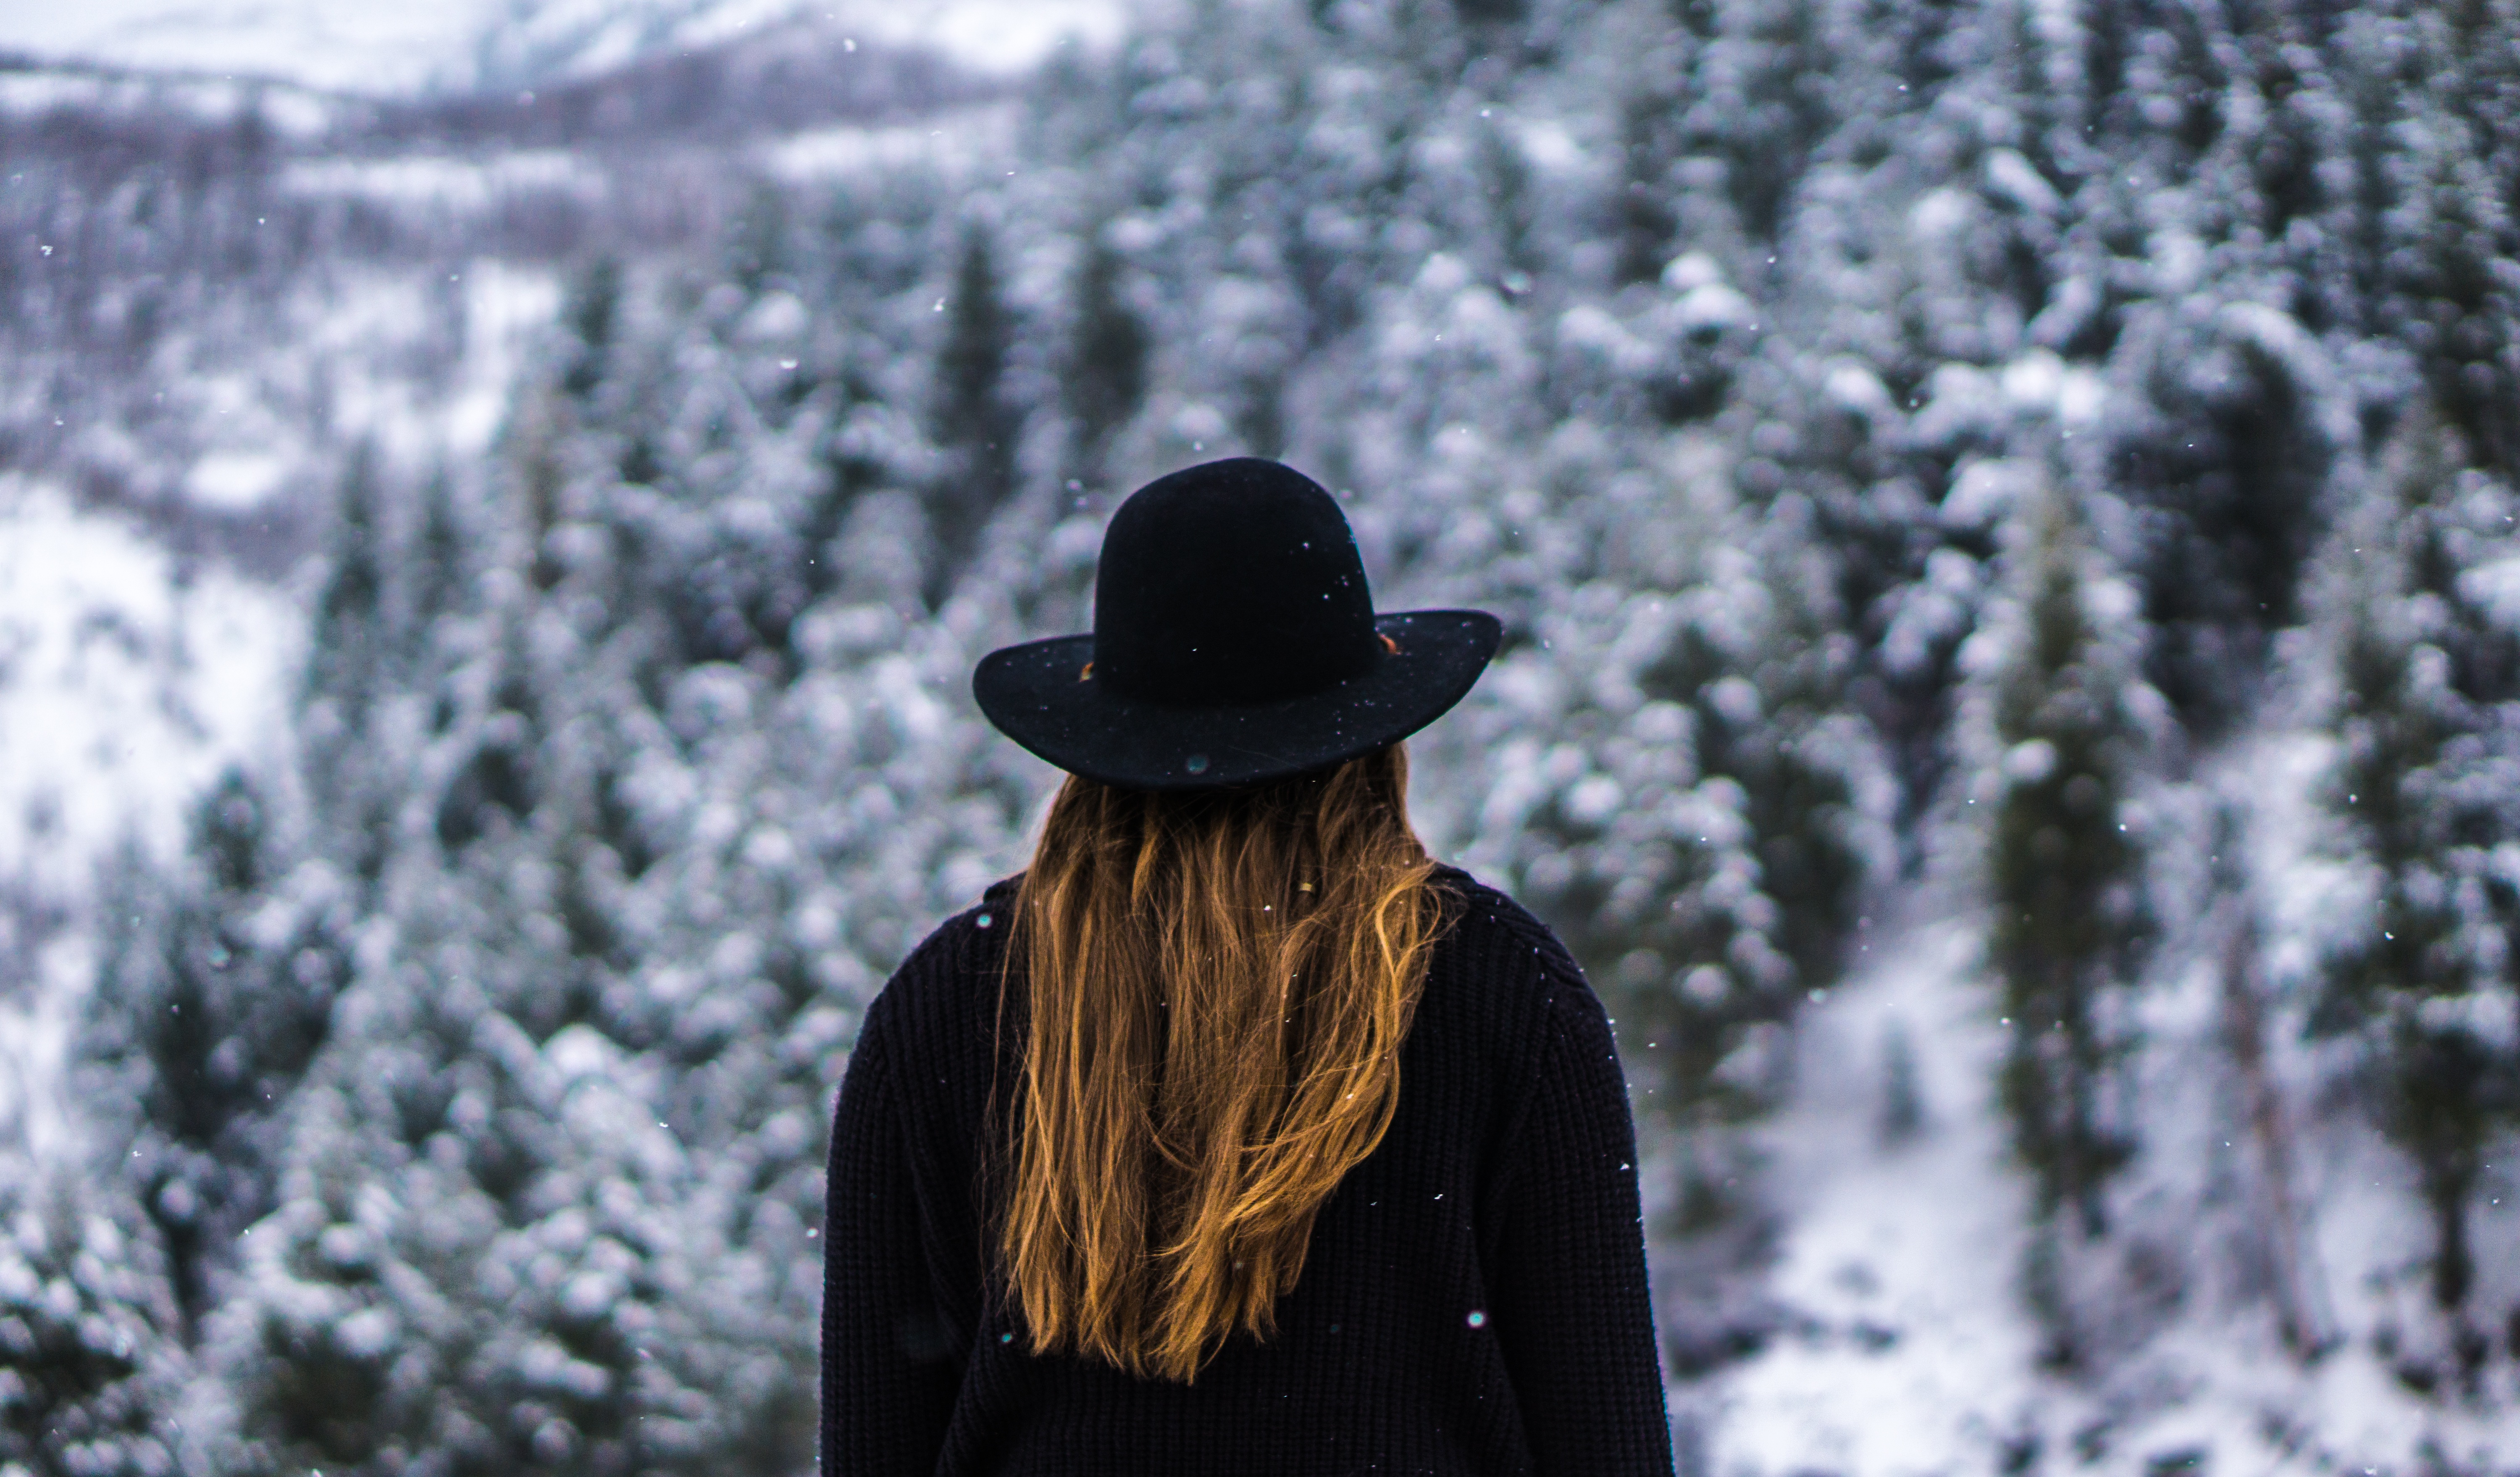
tree, person, snow, winter, girl, ice, spring, weather, hat, season, footwear, freezing